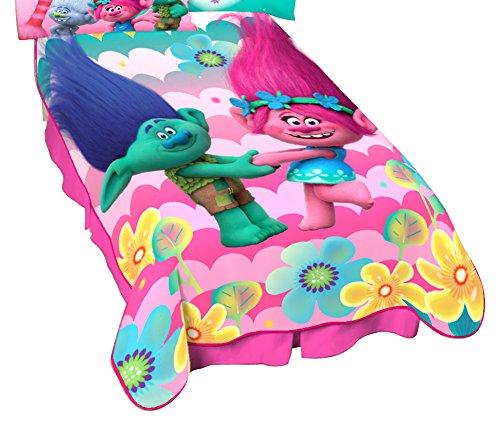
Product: Dreamworks Trolls BFF Blanket
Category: Home & Kitchen | Bedding | Kids' Bedding | Blankets & Throws
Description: Blanket features poppy and branch.
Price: $17.99
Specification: ProductDimensions:90x62x1inches|ItemWeight:1.5pounds|ShippingWeight:1.9pounds(Viewshippingratesandpolicies)|Manufacturer:FrancoManufacturing|ASIN:B01M0G8LYX|Itemmodelnumber:A4359C